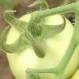
Crop: Tomato
Condition: healthy-fruit